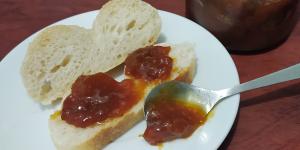
mermelada de damascos